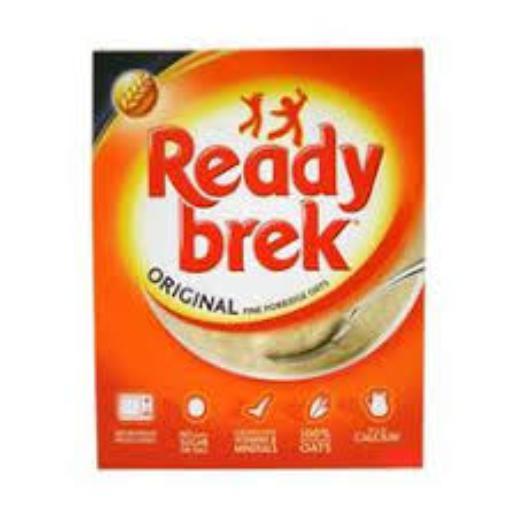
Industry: Food